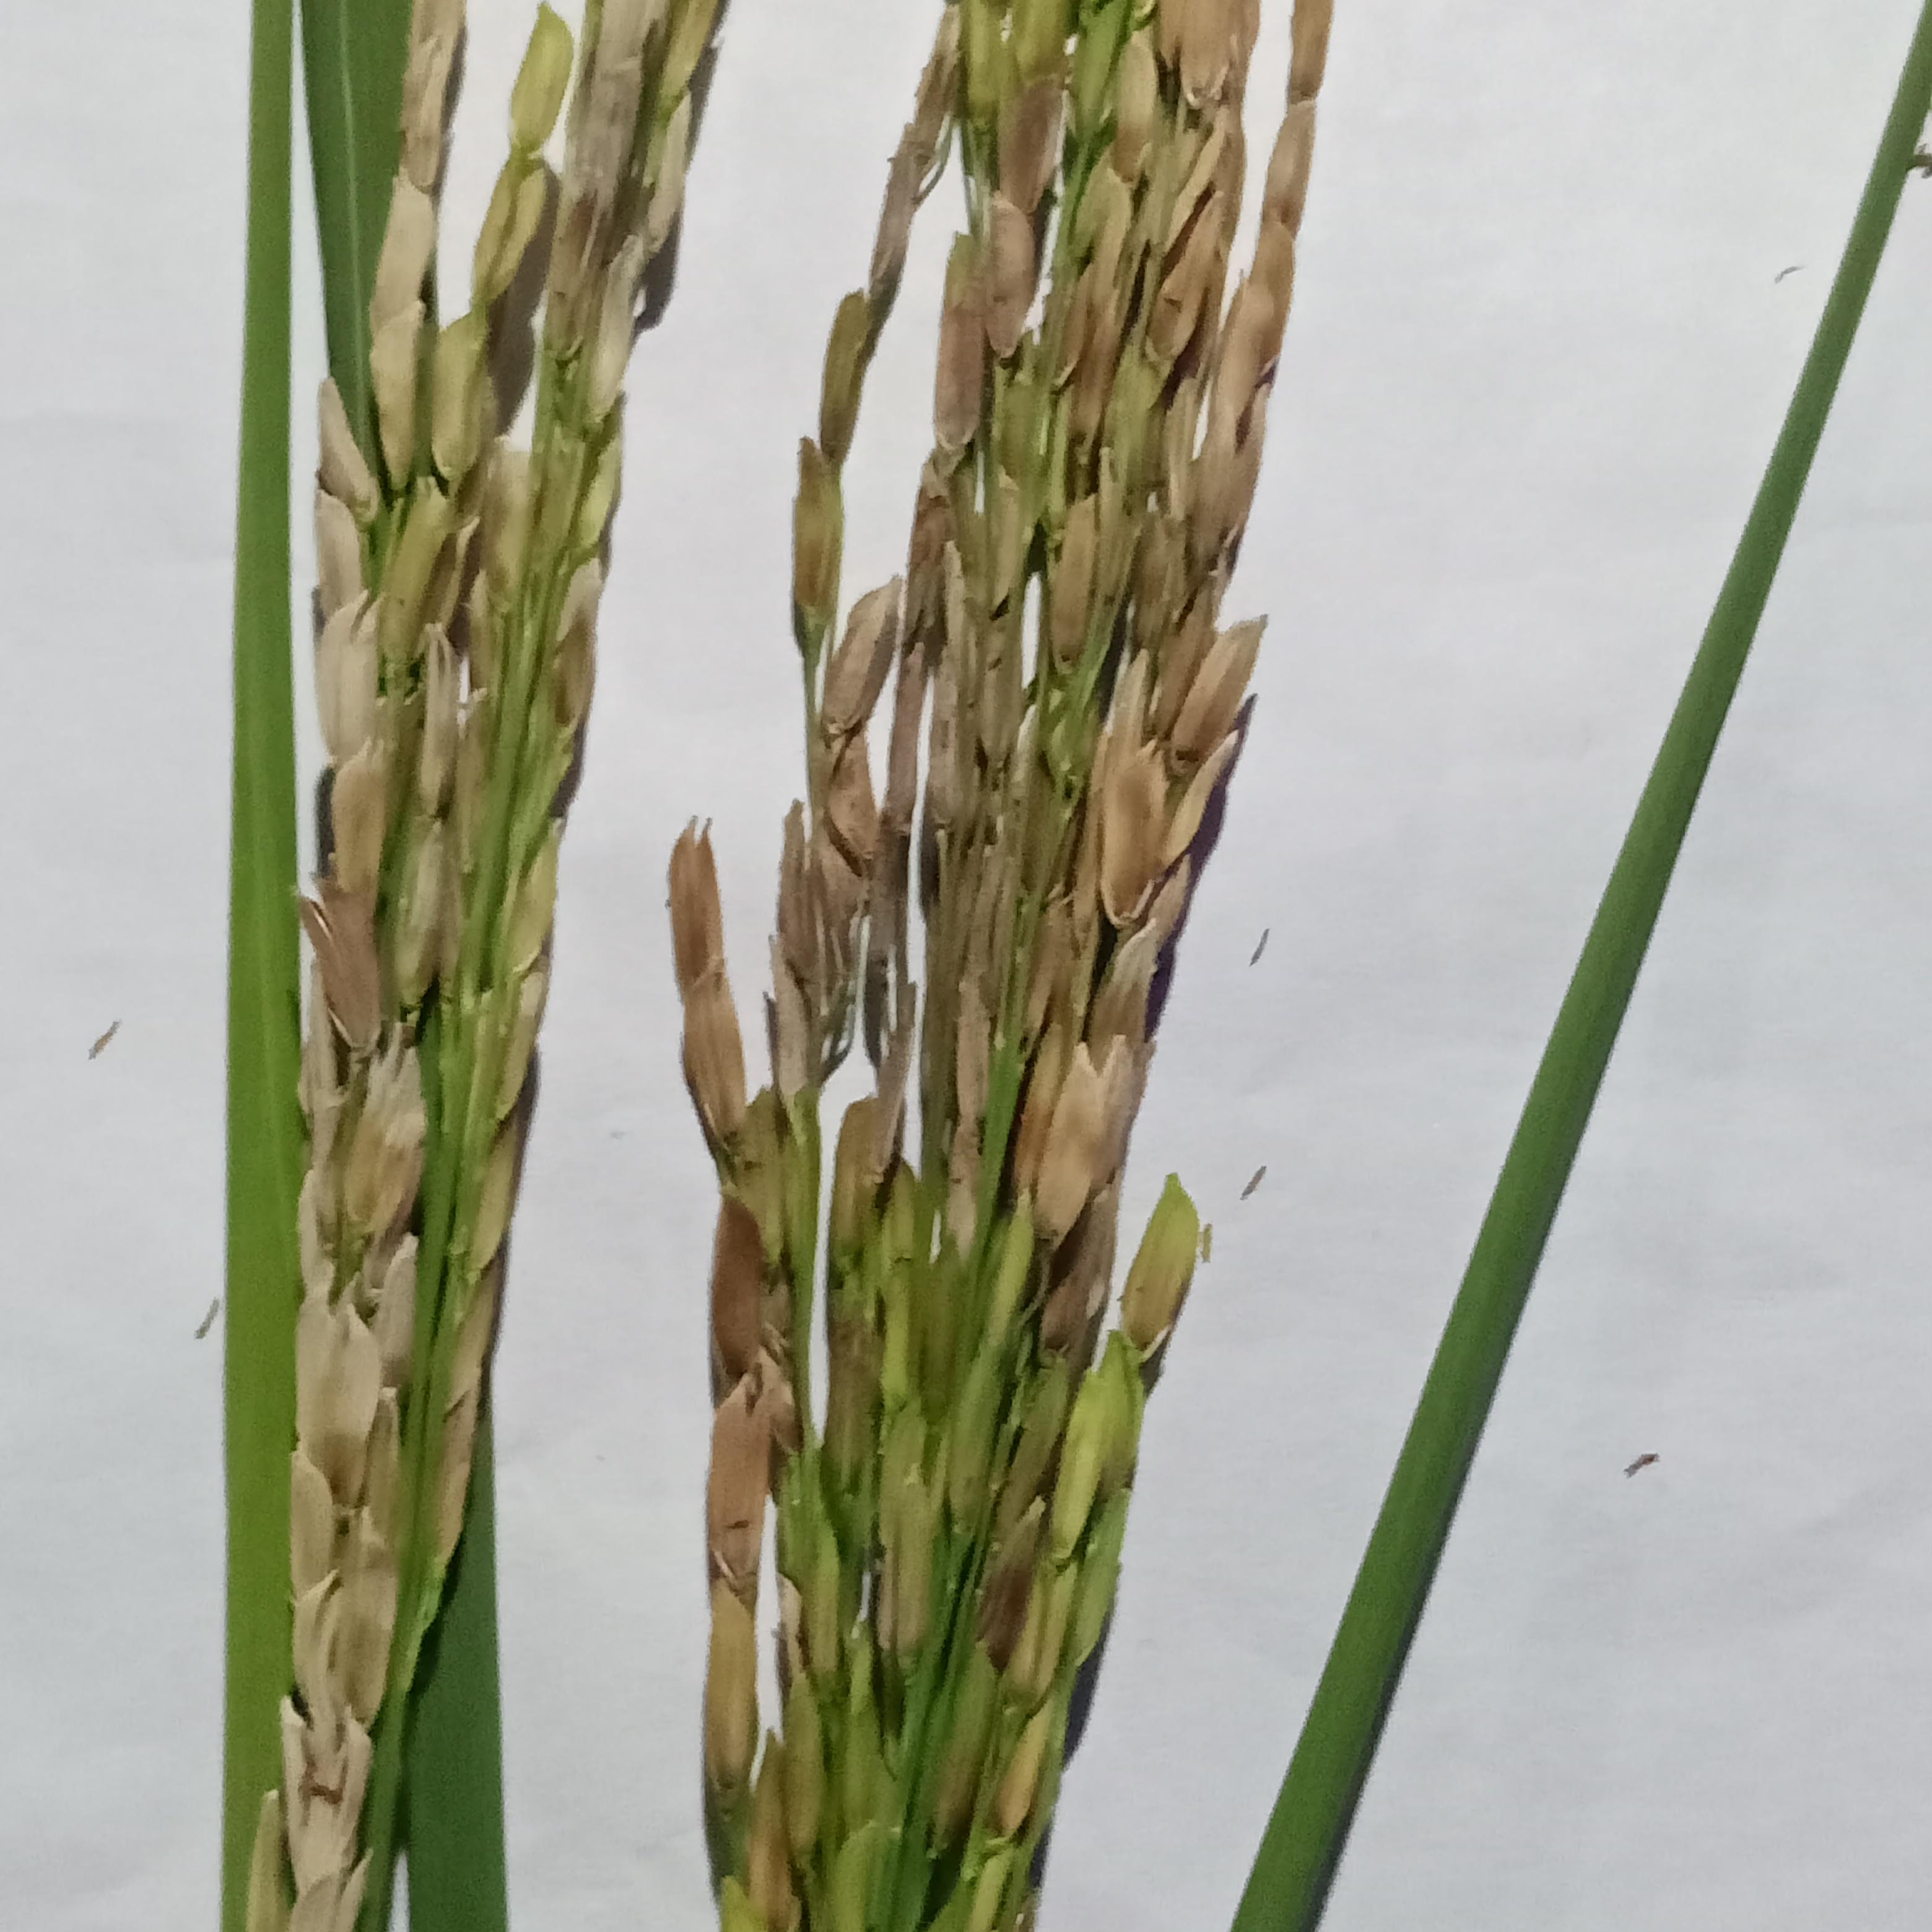
Label: Rice___Neck_Blast